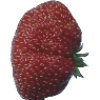
Label: strawberry_wedge